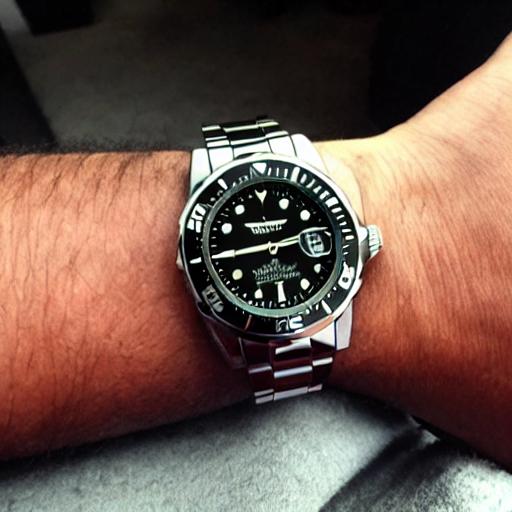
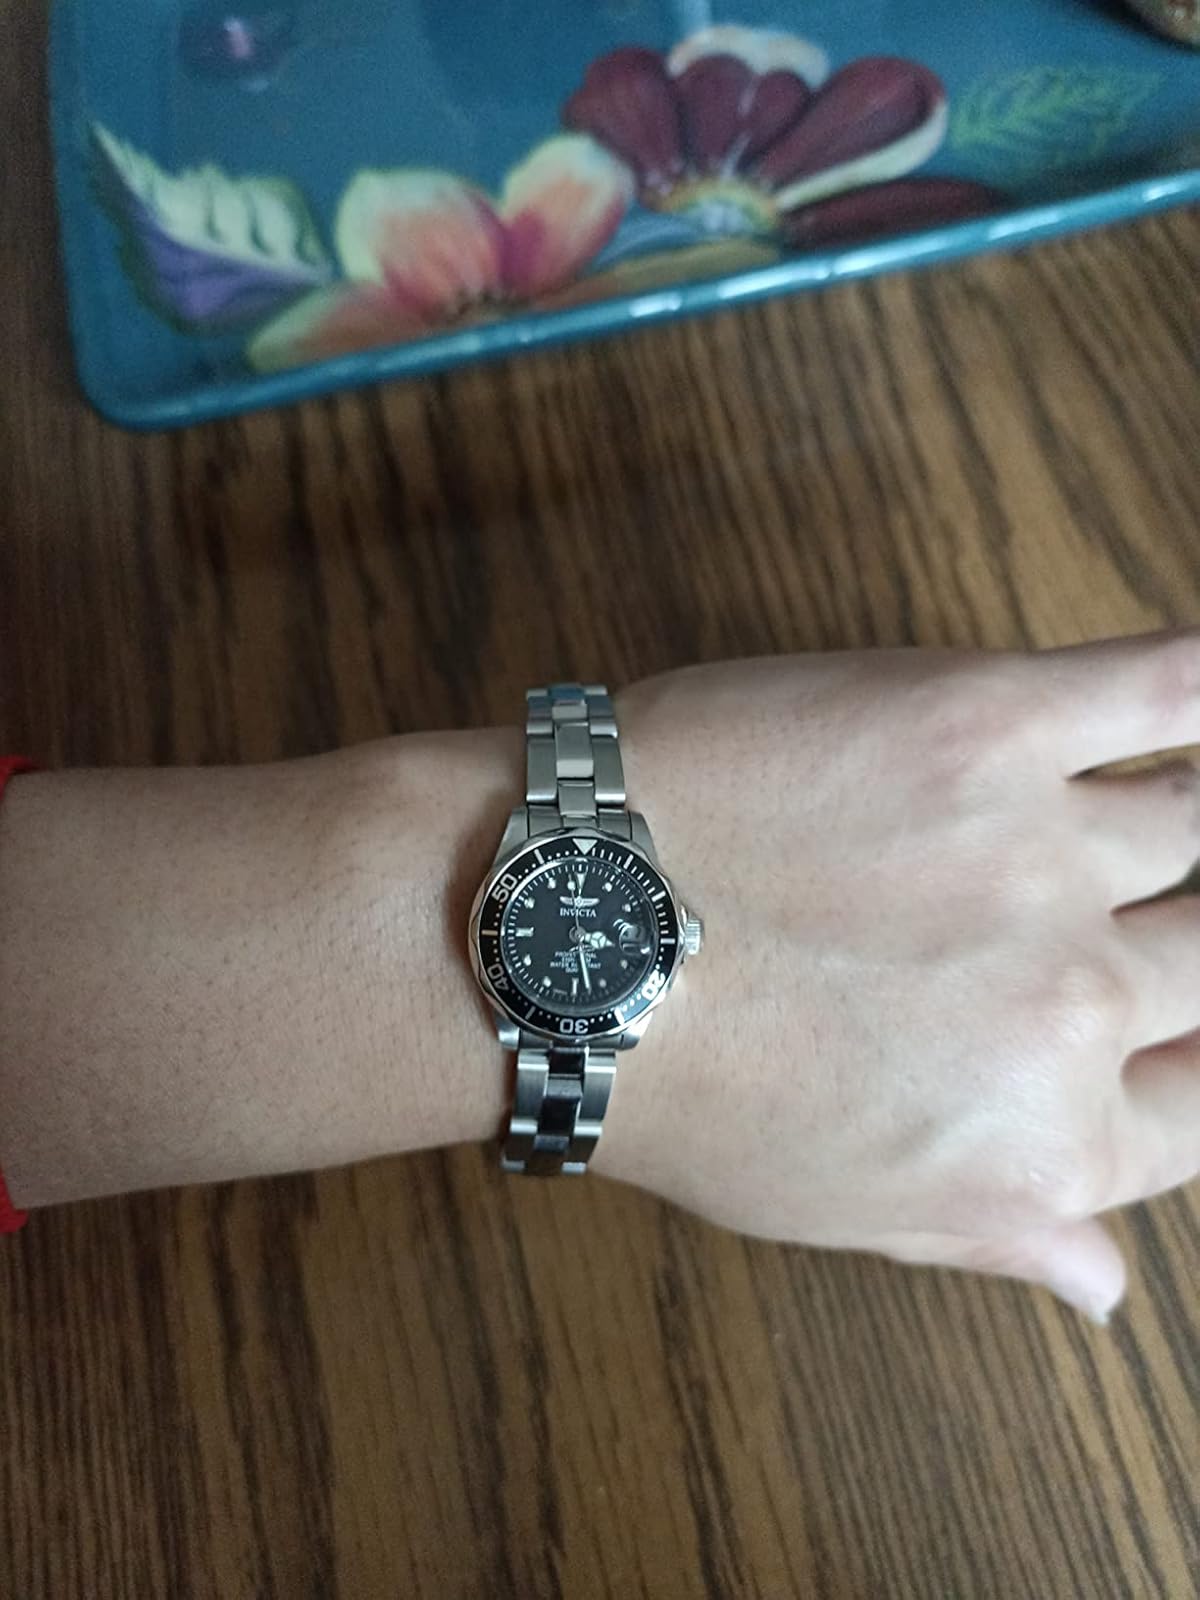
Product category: accessories_watch
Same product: no